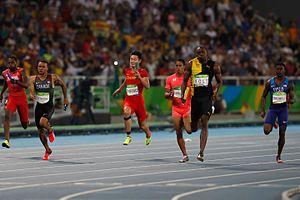
L'épreuve du relais 4 × 100 mètres masculin aux Jeux olympiques de 2016 a lieu le 18 pour les séries et le 19 août pour la finale dans le Stade olympique de Rio de Janeiro.